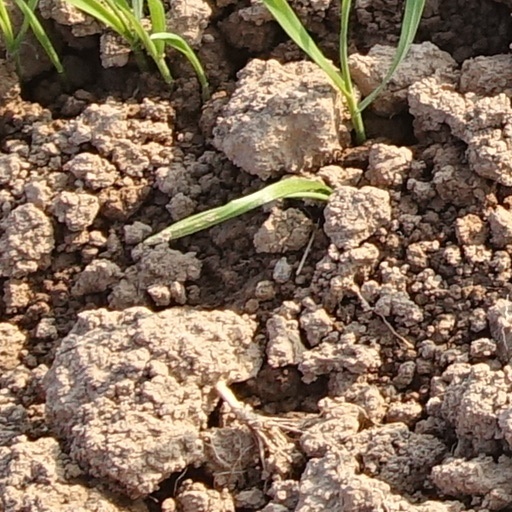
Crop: wheat